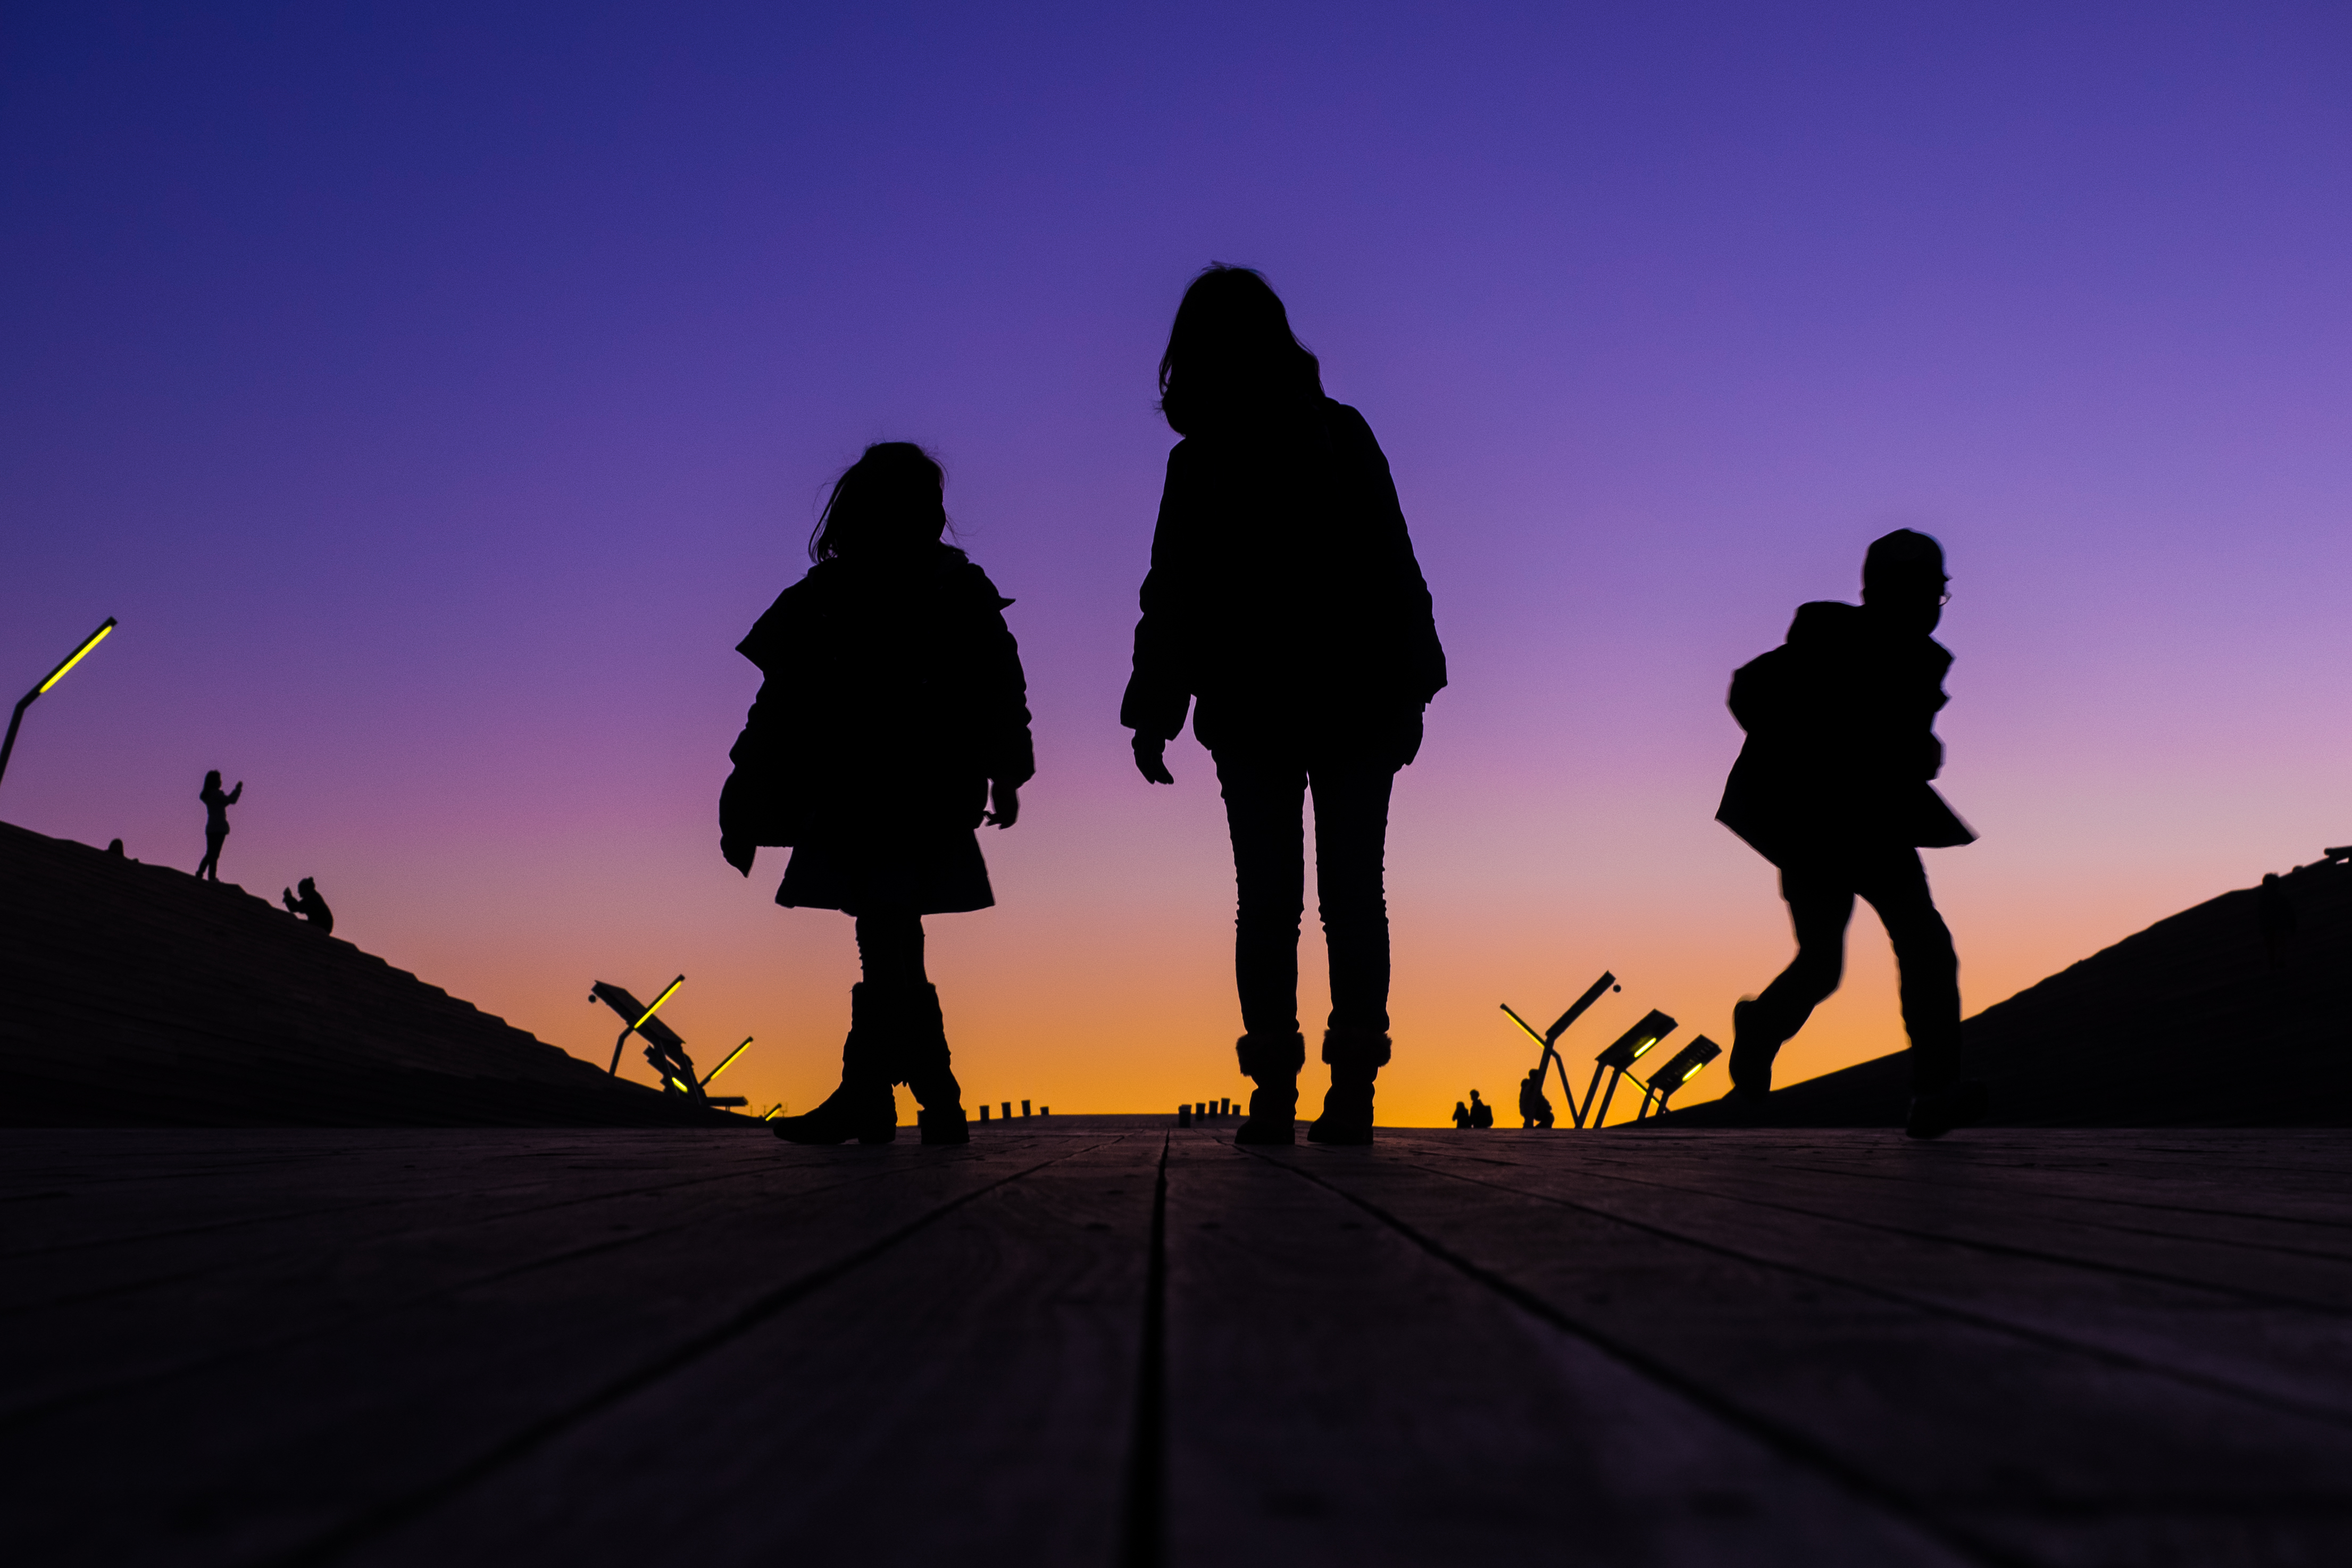
horizon, silhouette, sunrise, sunset, morning, dawn, dusk, evening, japan, cool image, yokohama, omdem1, osanbashipier, shadowplay, maichour